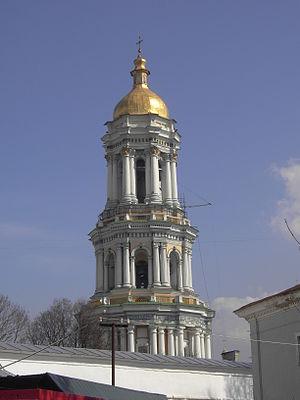
Le Grand clocher de la laure des Grottes de Kiev ou Grand Beffroi est le plus haut édifice du monastère de la capitale de l'Ukraine, atteignant une hauteur de 96,5 mètres.